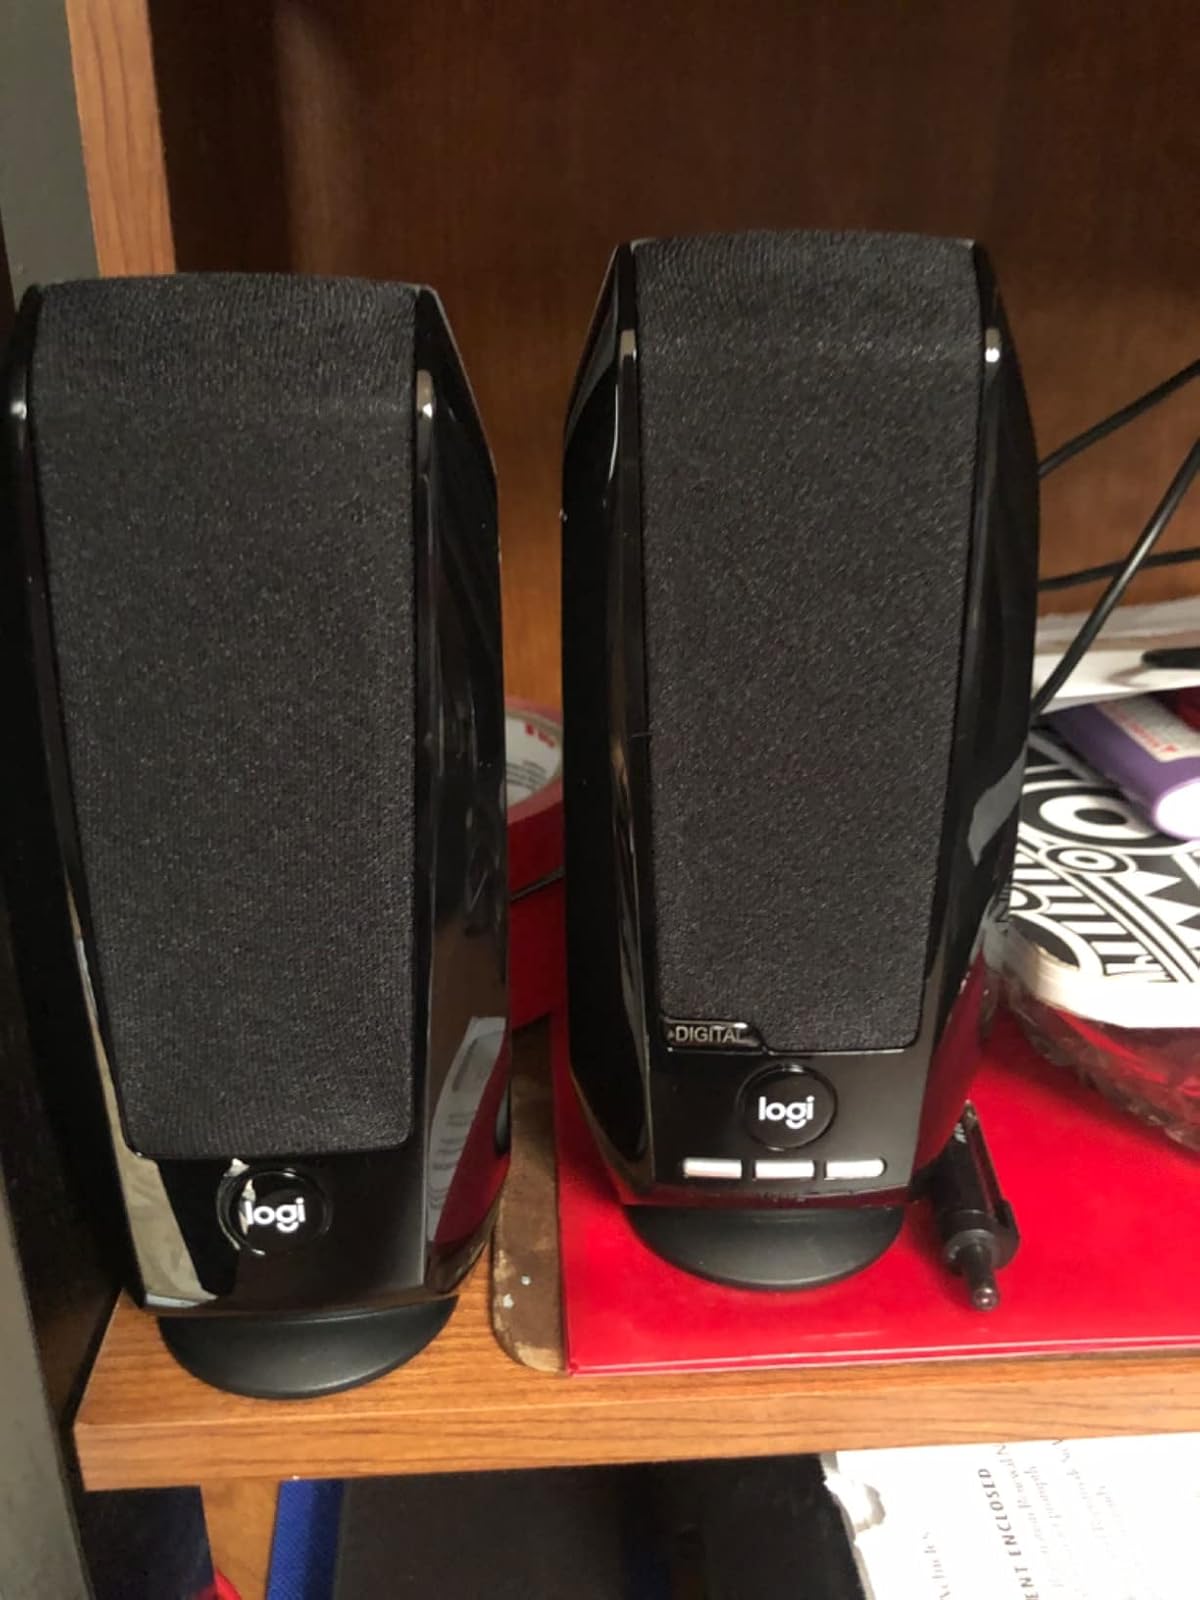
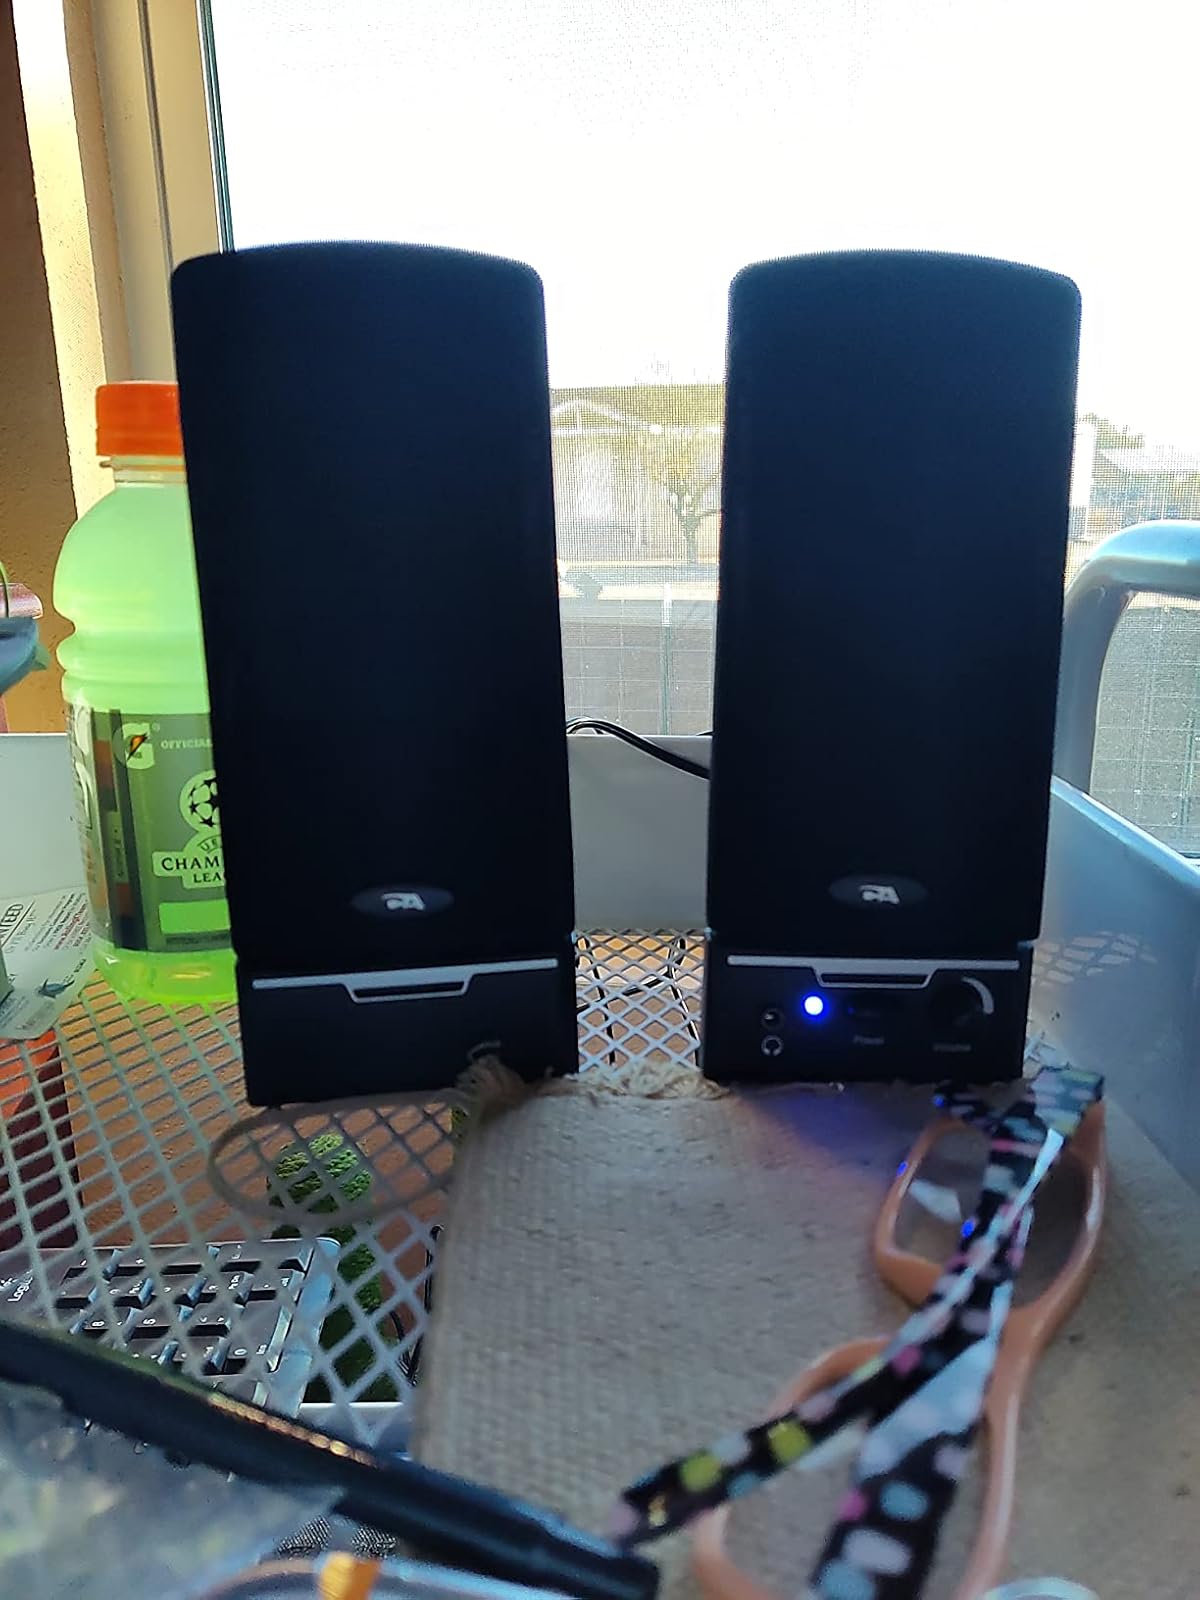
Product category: speaker
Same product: no